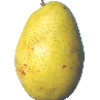
Label: Pear Monster 1